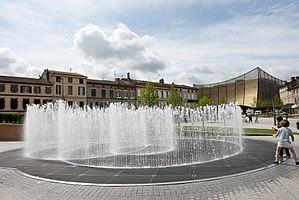
Place Lapérouse et sa fontaine avec le Grand Théâtre des Cordeliers en arrière-plan
Albi est une commune du Sud-Ouest de la France, chef-lieu du département du Tarn en région Occitanie et le siège de l'archidiocèse d'Albi, Castres et Lavaur.